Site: brandenburg
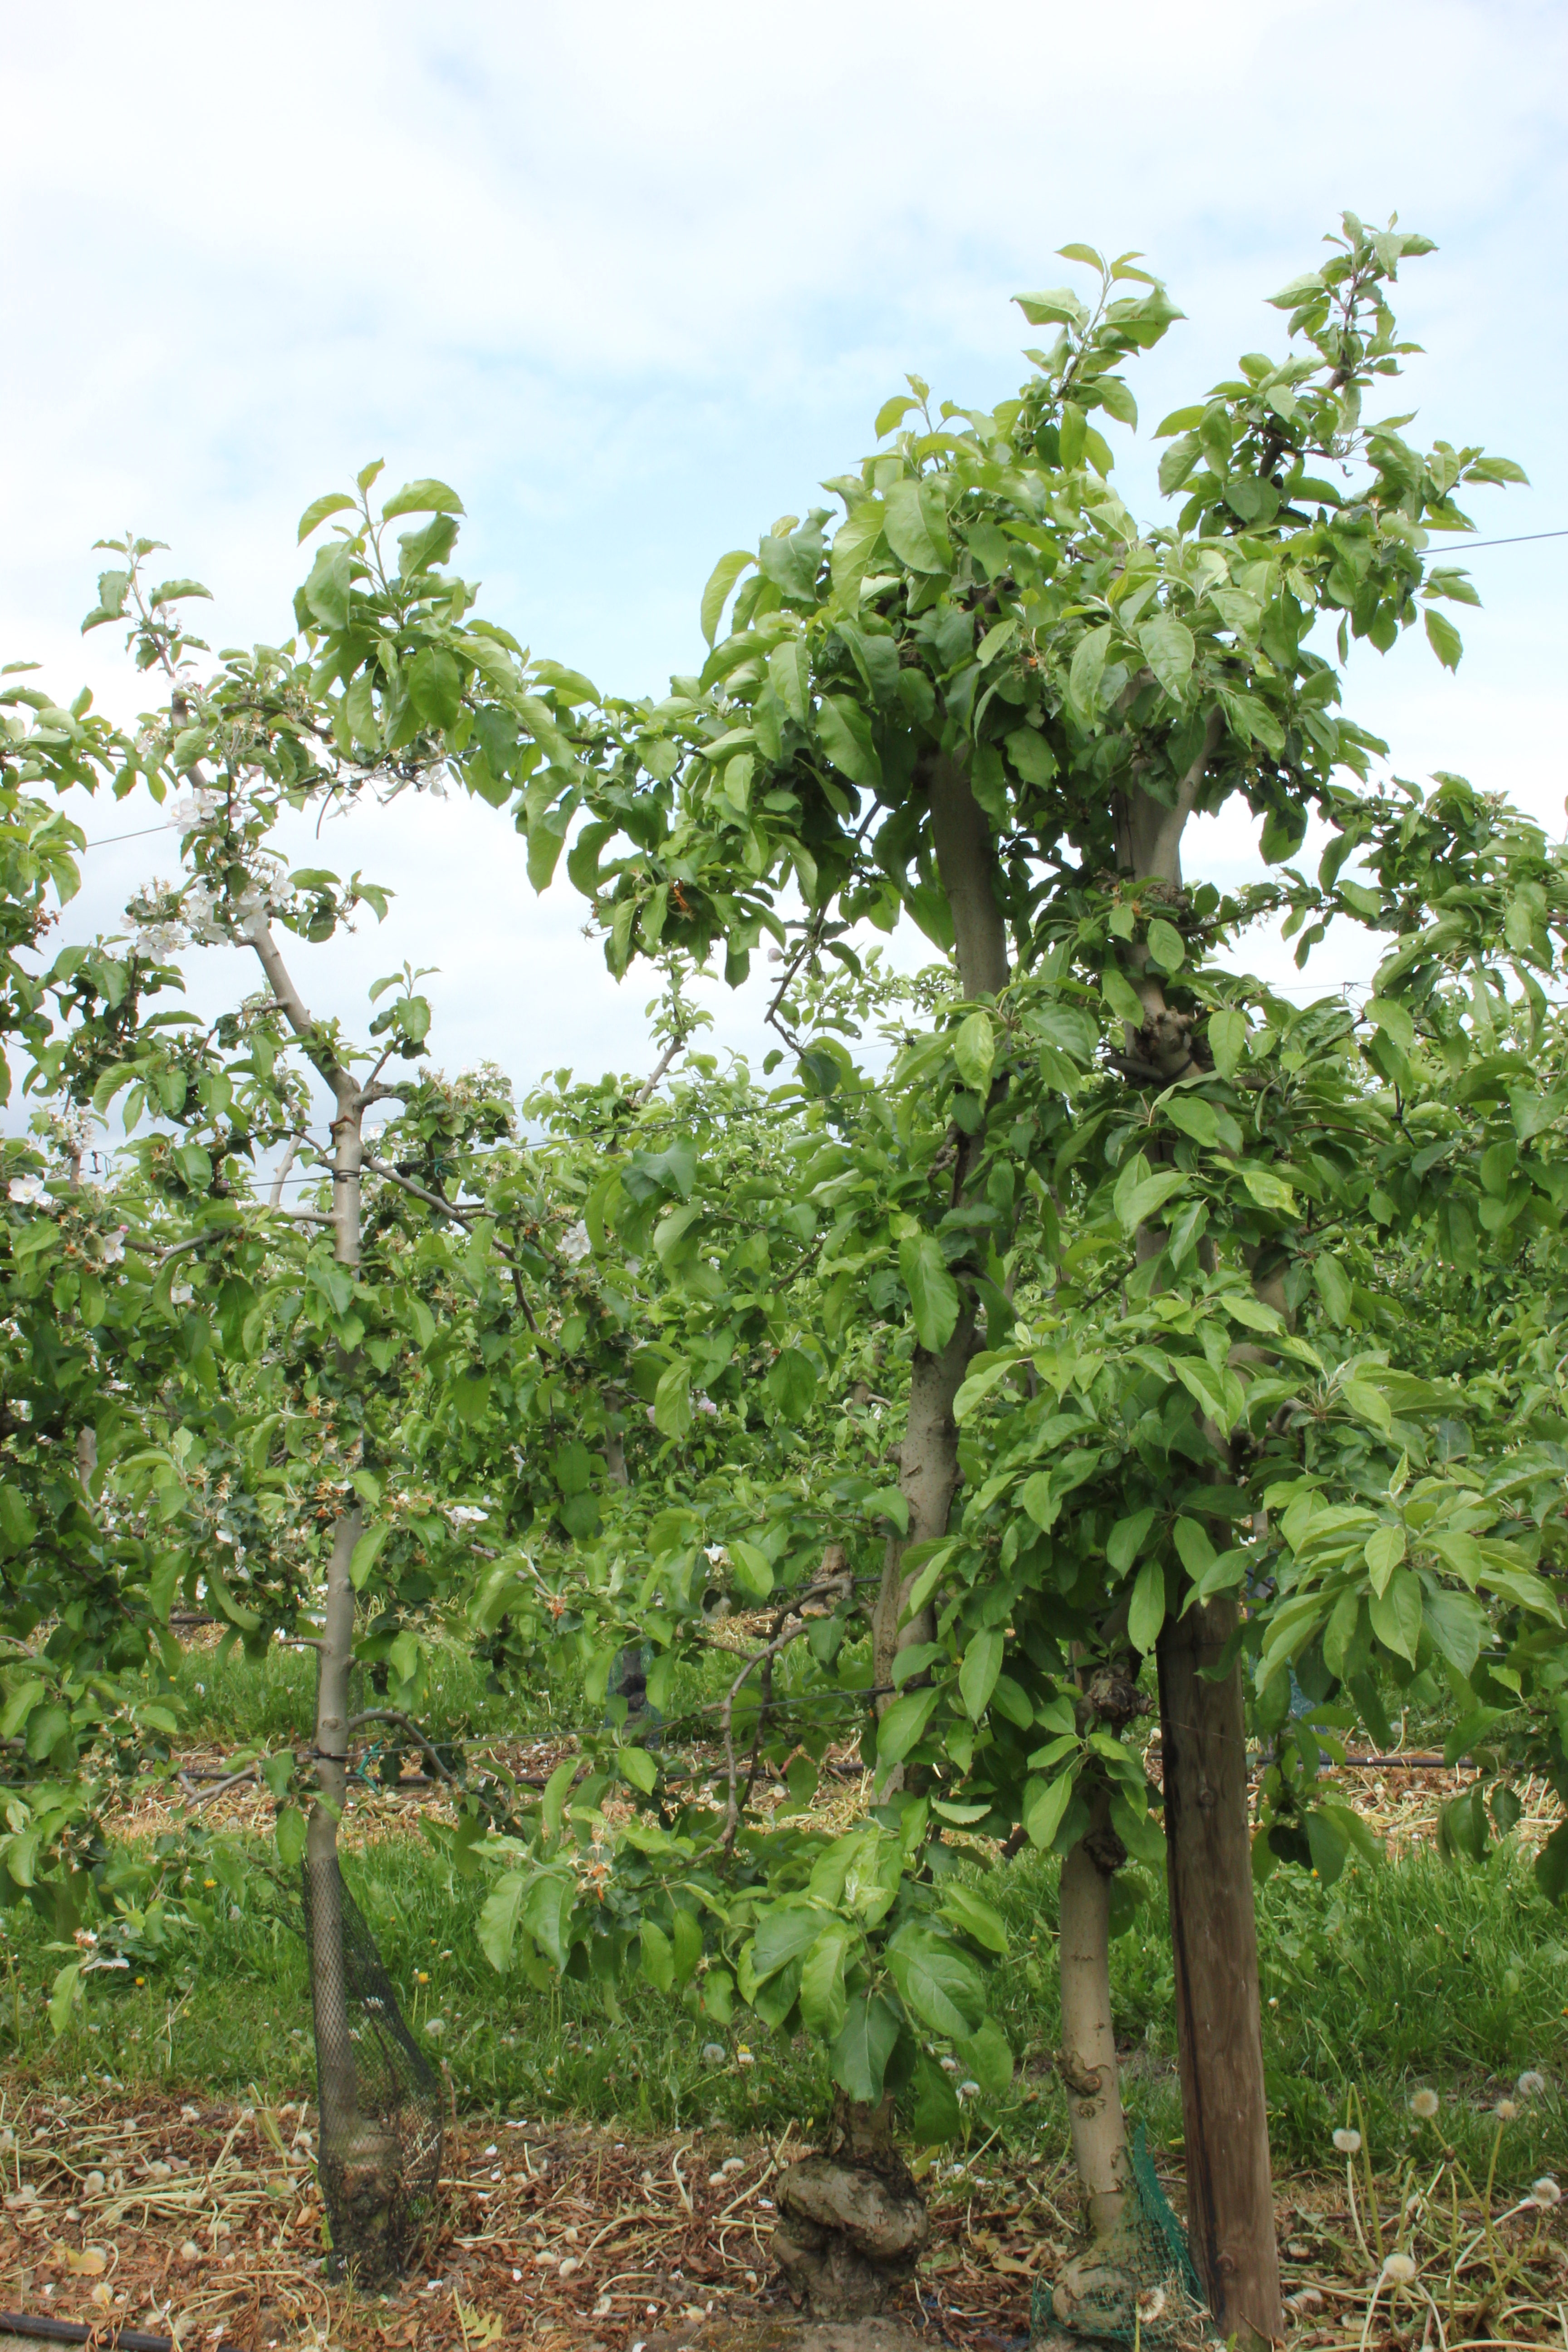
Growth stage (BBCH 67): Flowering